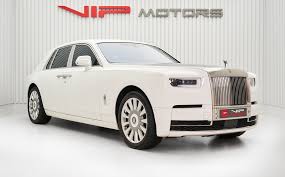
Vehicle type: Cars